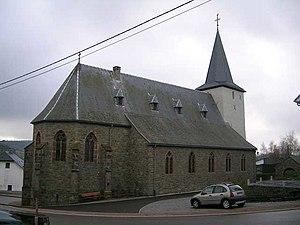
Cette page regroupe l'ensemble du patrimoine immobilier classé de la commune belge d'Amblève.
Henri Cunibert est un architecte belge. Ses principales réalisations se trouvent sur le territoire de la Communauté germanophone de Belgique et dans la région de Waimes et Malmedy. Elles furent construites dans les années 1920-1935.